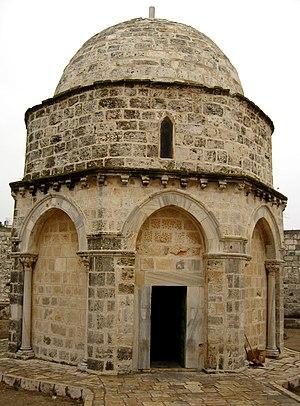
L'église de l'Ascension à Jérusalem, autrefois appelée Imbomon - venant de l’araméen bâmâ - commémore le souvenir de la montée au ciel du Christ quarante jours après sa Résurrection. C'est un édicule qui faisait partie d'un complexe plus vaste comprenant une église et un monastère chrétiens à l'époque des croisades et qui aujourd'hui est intégré à la « Mosquée de l'ascension », construite au sommet du Mont des Oliviers en mémoire de l'ascension de Jésus-Îsâ.
L’Ascension est une fête chrétienne célébrée le quarantième jour à partir de Pâques. Elle marque la dernière rencontre de Jésus avec ses disciples après sa résurrection et son élévation au ciel. Elle exprime un nouveau mode de présence du Christ, qui n'est plus visible dans le monde terrestre, mais demeure présent dans les sacrements. Elle annonce également la venue du Saint-Esprit dix jours plus tard et la formation de l'Église à l'occasion de la fête de la Pentecôte. Elle préfigure enfin pour les chrétiens la vie éternelle.